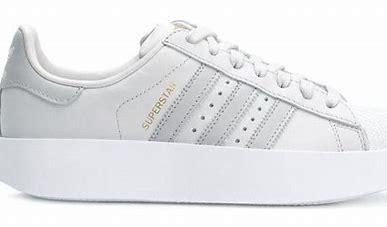
Brand: Adidas
Model: Superstar Bold